Big Cheese Festival

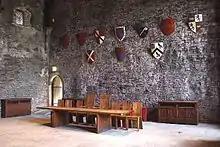
Great Hall, Caerphilly Castle

The Big Cheese Race follows a route around the castle with teams running in relay from the main event site. Teams pass traditional cheese stretchers, adorned with replica cheese truckles, between team members as they run a lap around the castle grounds. The race has different age categories and each team consists of four people.